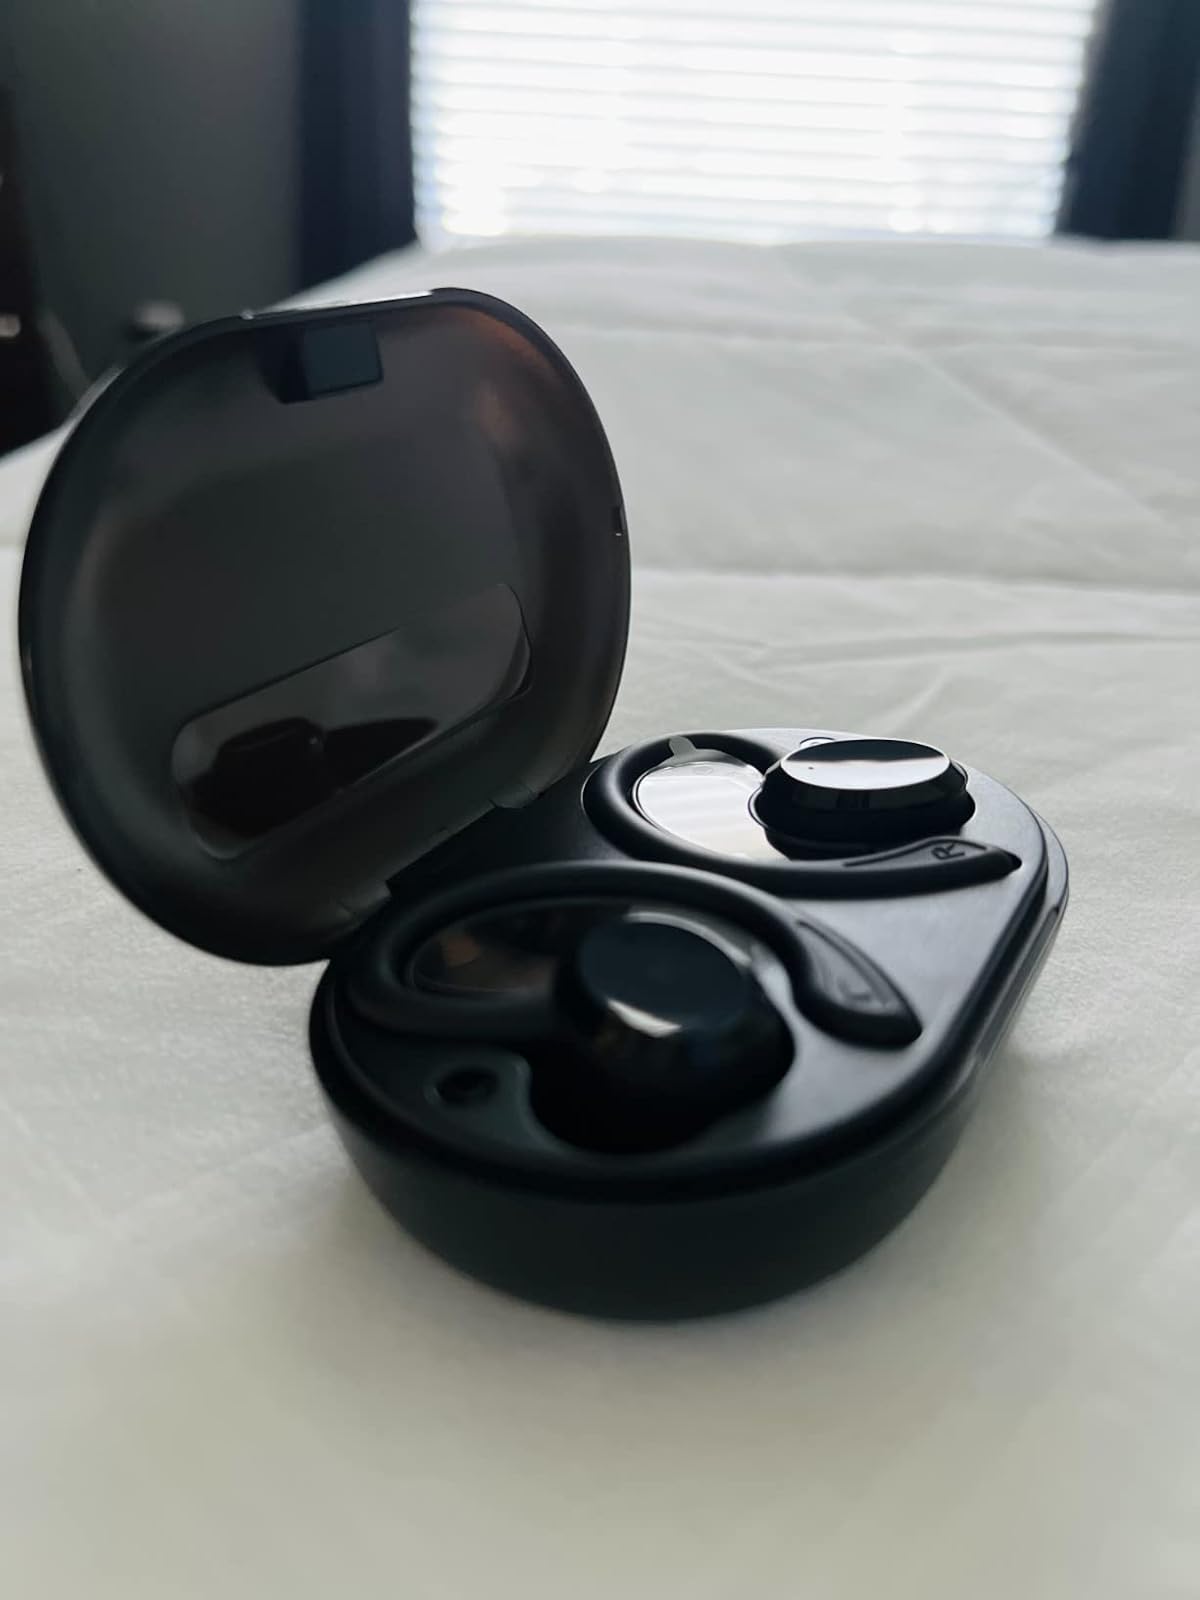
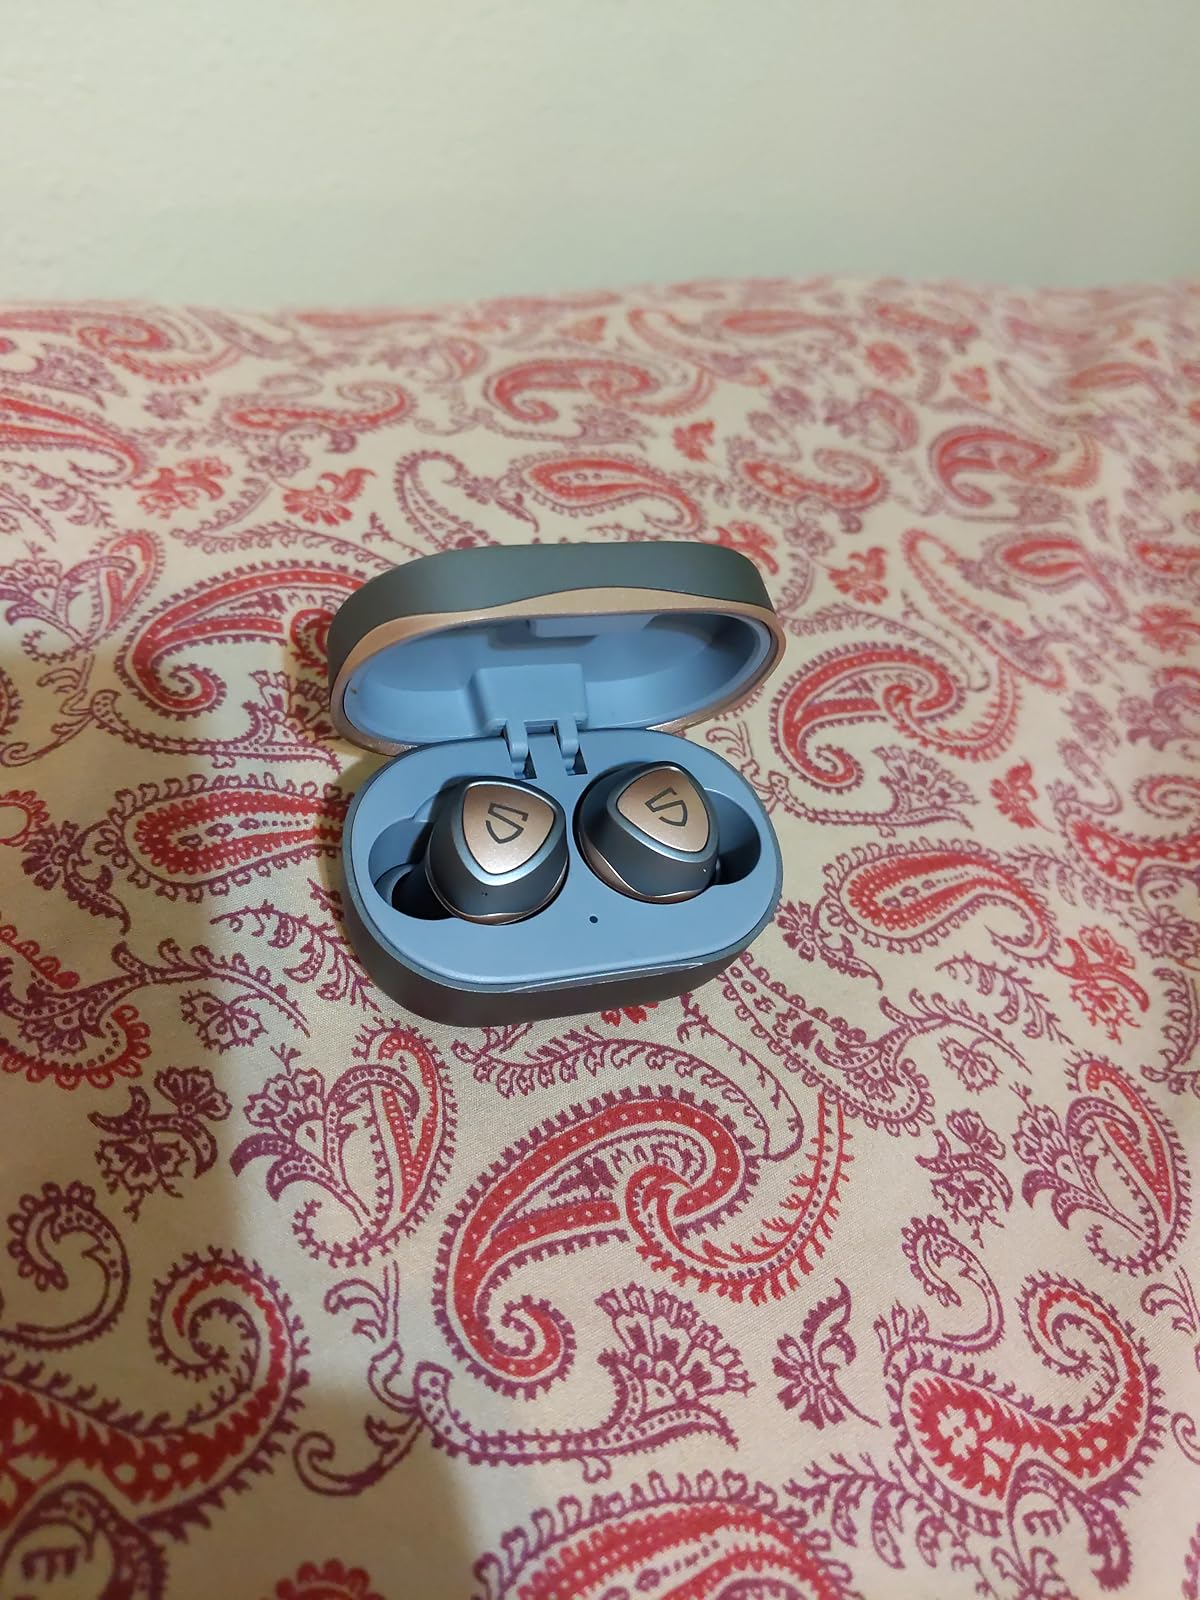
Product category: earbuds
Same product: no